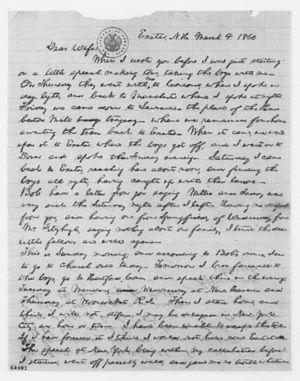
La Phillips Exeter Academy est une école privée mixte en internat, pour des élèves en lycée de la troisième à la terminale et en cycle postgraduate, qui occupe une superficie de 250 hectares à Exeter dans l'État du New Hampshire aux États-Unis, à 50 kilomètres au nord de Boston.